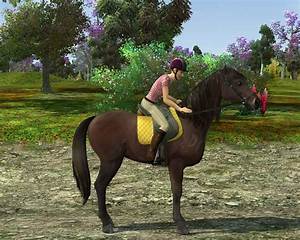
Label: cavallo